Bowling Green station

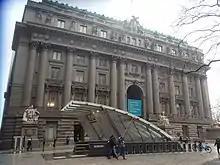
Station entrance in Bowling Green, in front of the Alexander Hamilton U.S. Custom House

The station has three street stairs, an elevator, a set of escalators, and an original control house (also known as the head house). These exits are clustered in three separate locations.